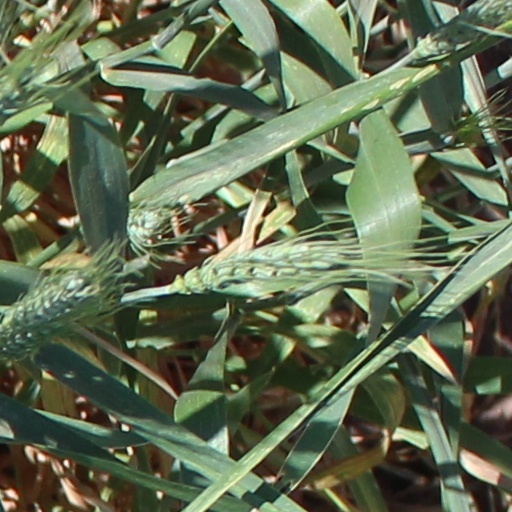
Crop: wheat